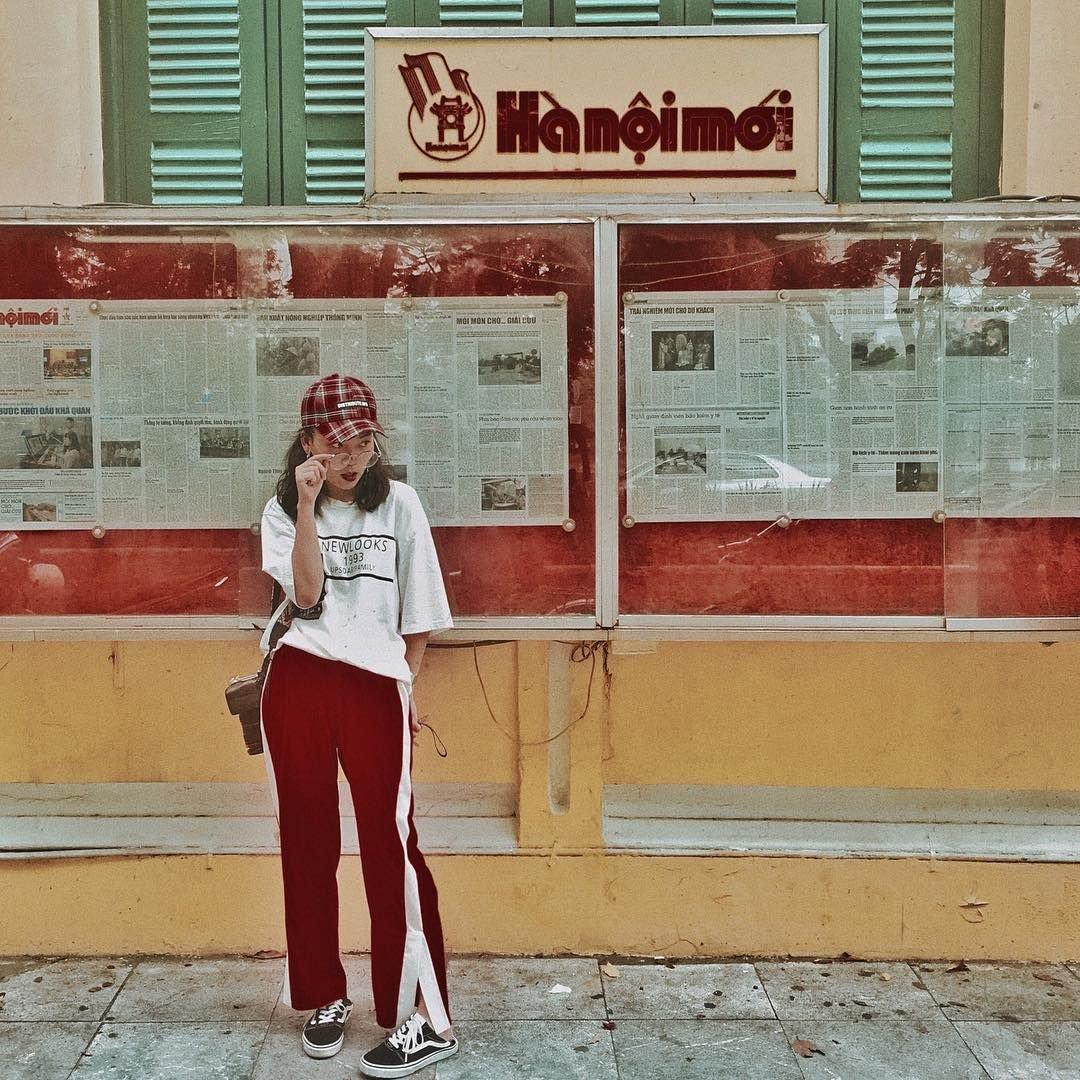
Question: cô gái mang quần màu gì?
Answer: cô gái mang quần màu đỏ